Buddhist coin charm

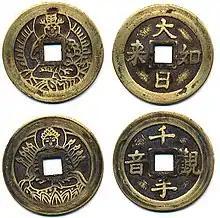
Japanese Buddhist numismatic charms depicting two different Bodhisattvas.

Buddhist coin charms are a category of Chinese, Japanese, Korean, and Vietnamese numismatic charms that depict Buddhist religious imagery or inscriptions. These coin charms often imitate the design of Chinese cash coins, but can exist in many different shapes and sizes. In these countries similar numismatic charms existed for Confucianism and Taoism, and at times Buddhist coin charms would also incorporate symbolism from these other religions.